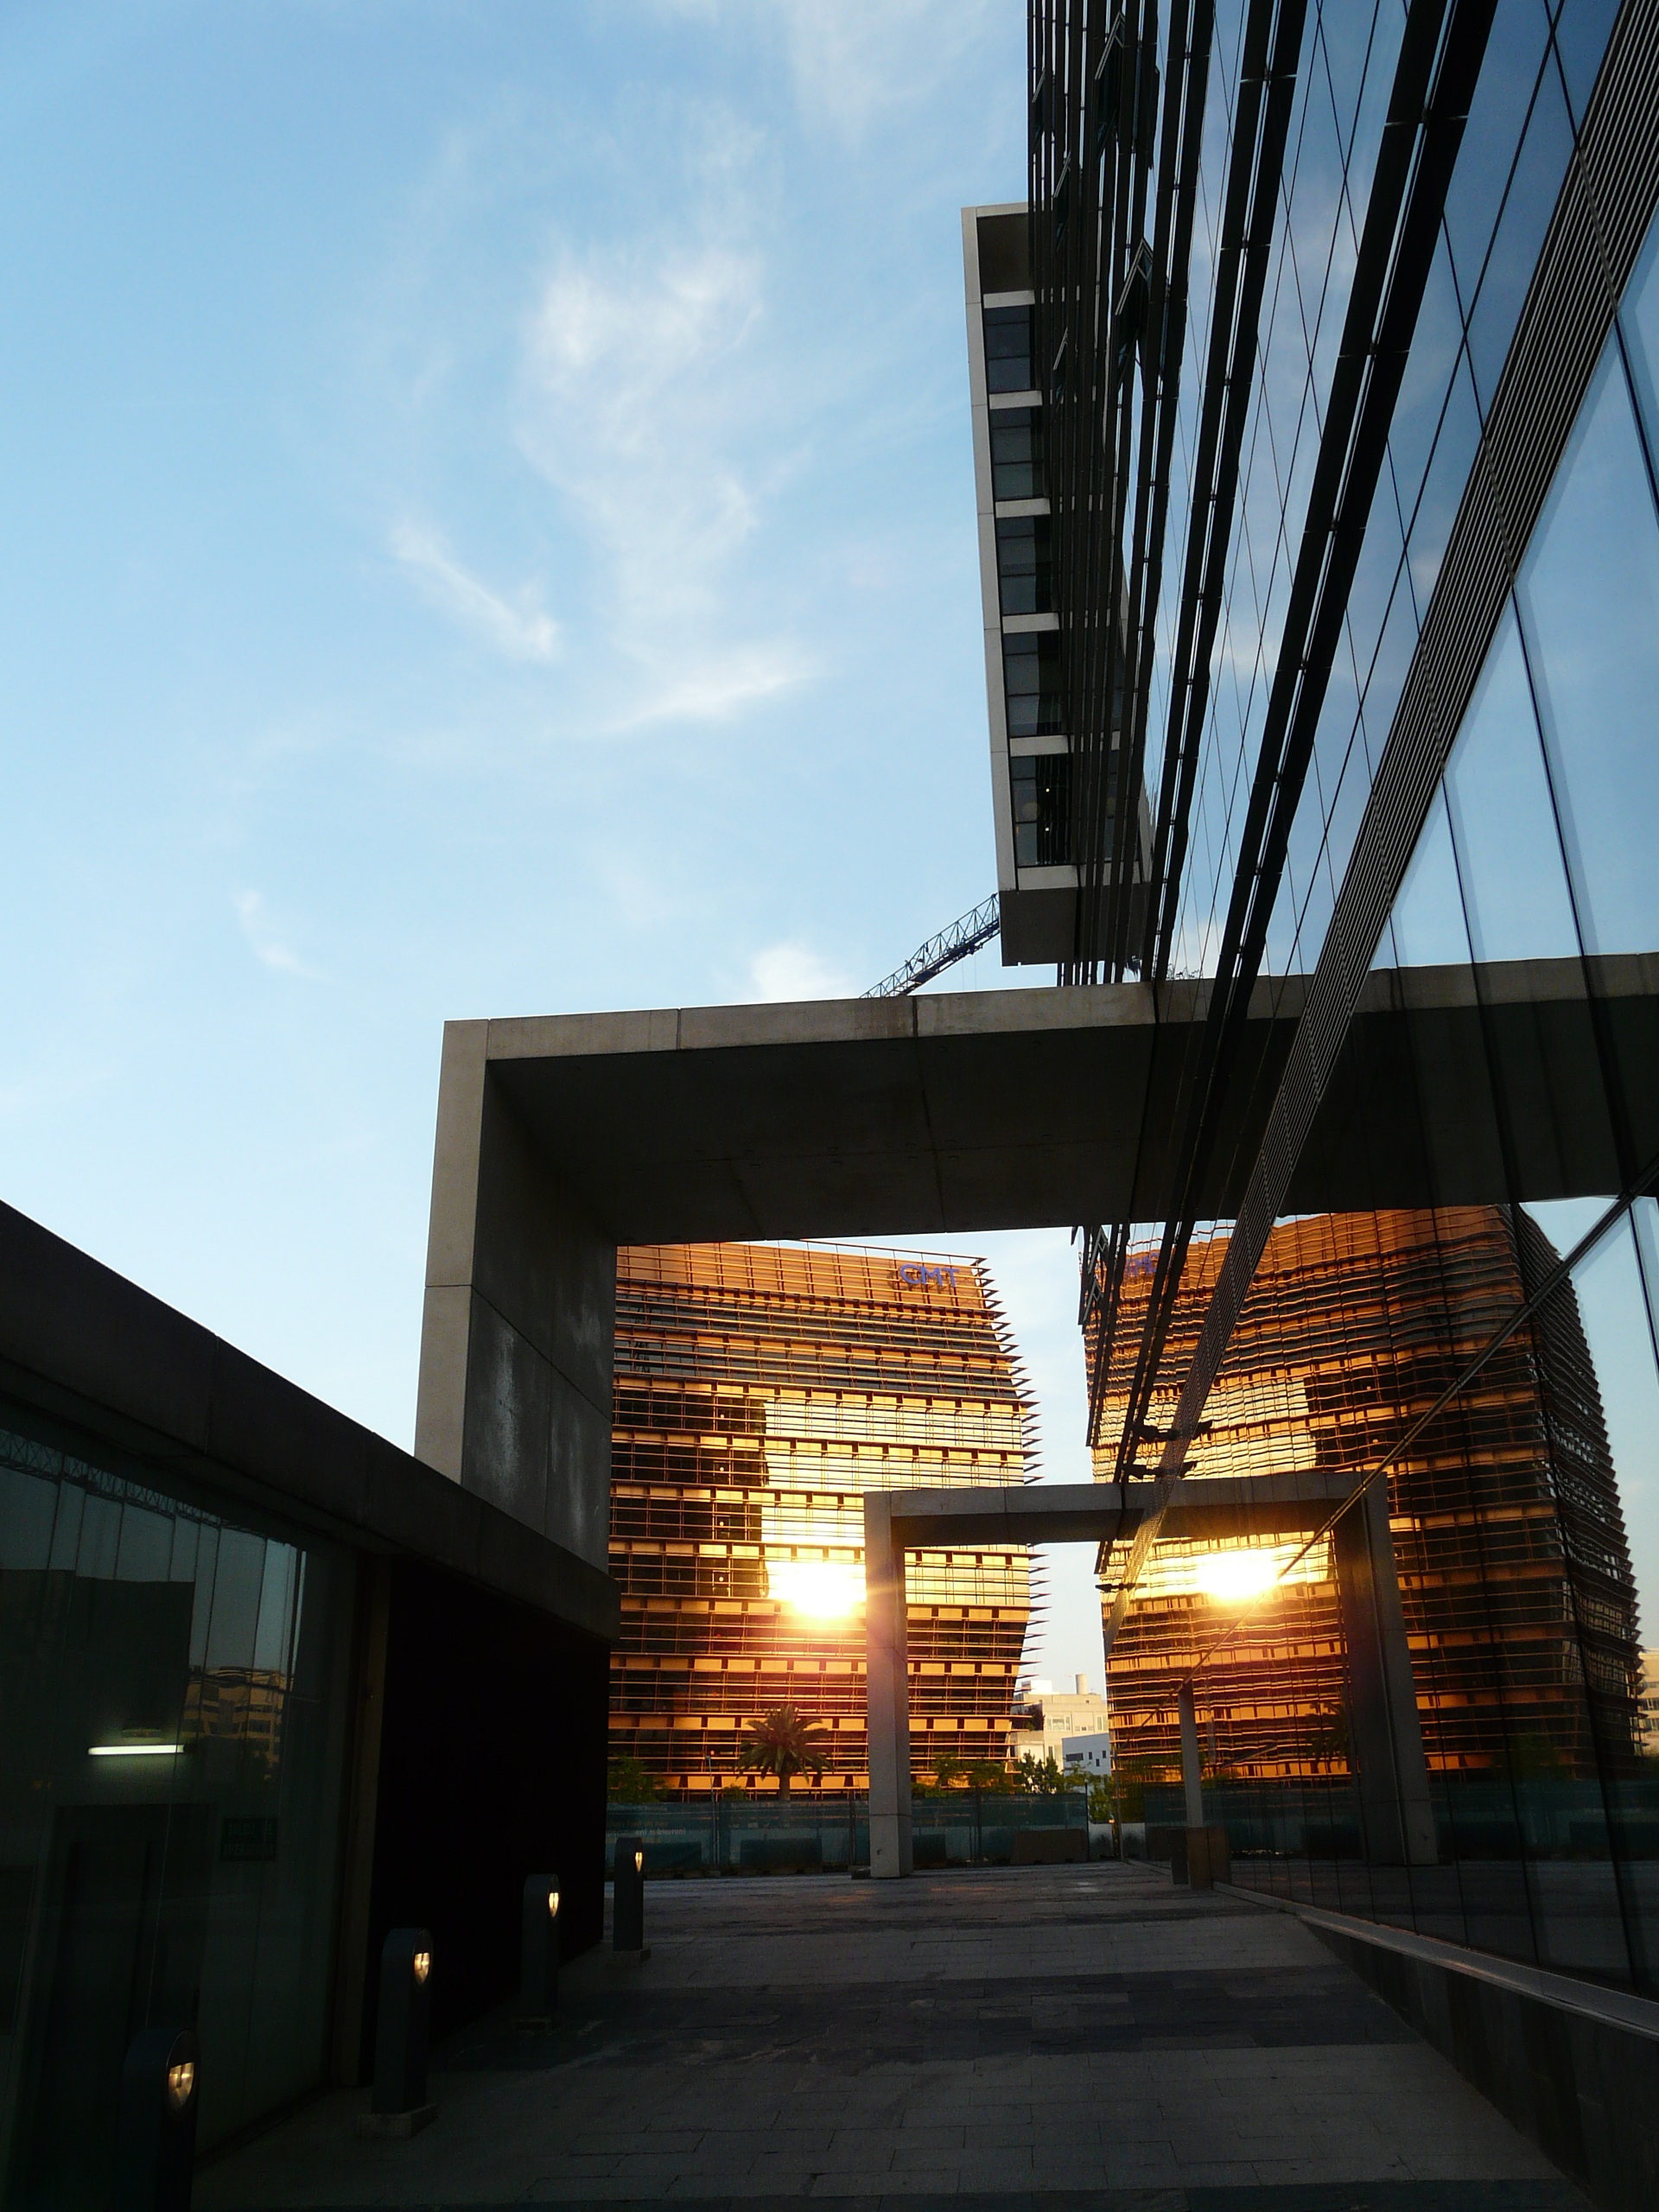
architecture, sunset, glass, downtown, travel, reflection, landmark, facade, professional, barcelona, headquarters, the passage of the, urban area